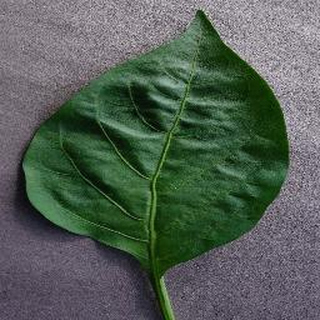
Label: healthy_bell_pepper